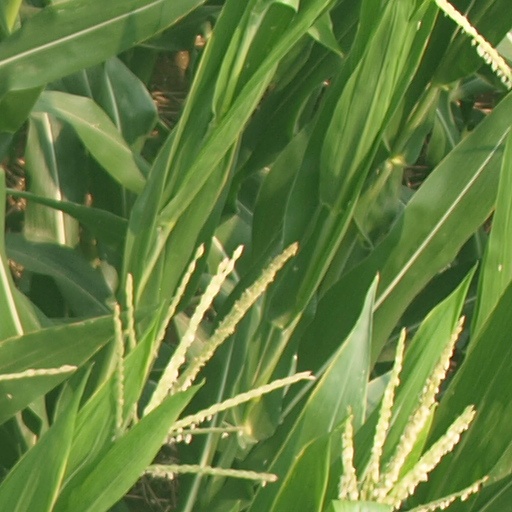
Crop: maize; corn